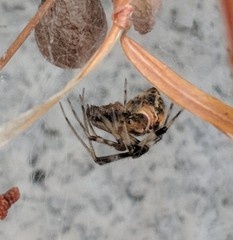
Species: Parasteatoda_tepidariorum